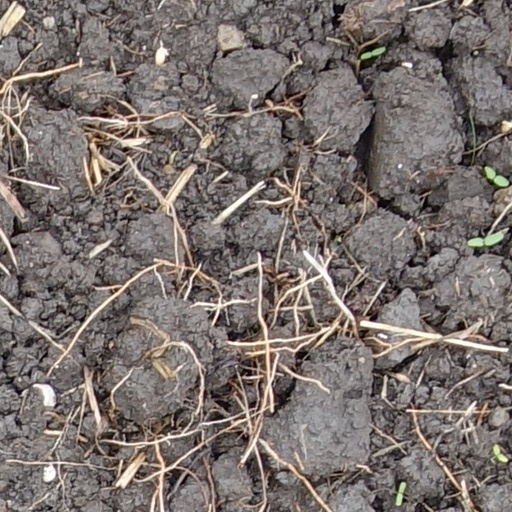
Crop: wheat